Battle of Sitka

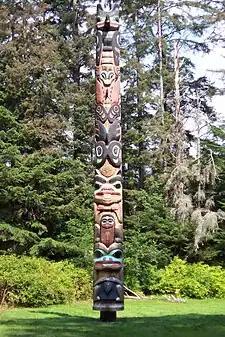
The Tlingit "Ḵʼalyaan Pole", erected at the site of Fort "Shís'gi Noow" in Sitka National Historical Park to commemorate the lives of those lost in the Battle of Sitka.

Though the "Koloshi" (the Russian name for the Tlingit, based on the Alutiiq name for the Tlingit) initially welcomed the newcomers, their animosity toward the Russians grew in relatively short order. The Kiks.ádi objected to the Russian traders' custom of taking native women as their wives, and were constantly taunted by other Tlingit clans who looked upon the "Sitkas" as the outsiders' "kalga", or slaves. The Kiks.ádi came to realize that the Russians' continued presence demanded their allegiance to the Tsar, and that they therefore were expected to provide free labor to the Company. Competition between the two groups for the island's resources would escalate as well.